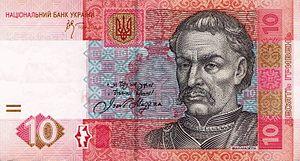
La hryvnia est la devise monétaire de l’Ukraine depuis le 2 septembre 1996, date à laquelle elle a remplacé le karbovanets ukrainien au taux d'une hryvnia pour 100 000 karbovantsiv. La hryvnia se subdivise en 100 kopecks.